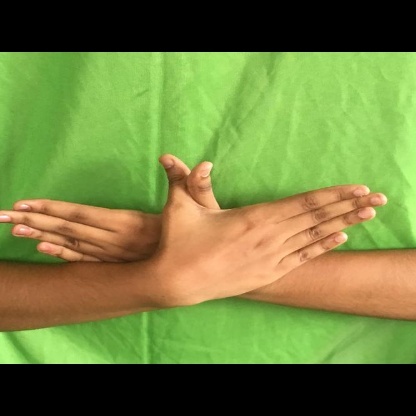
Mudra: Garuda